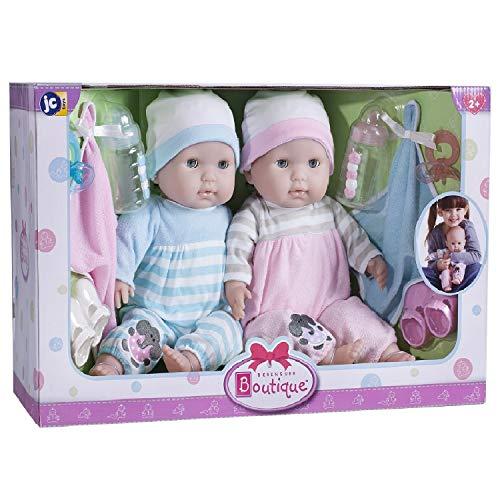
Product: Berenguer Boutique 30050 TWINS- 15” Soft Body Baby Dolls - 12 Piece Gift Set with Open/Close Eyes- Perfect for Children 2+
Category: Toys & Games | Dolls & Accessories | Dolls
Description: Aren’t they the cutest 15” Boy and Girl Twins are a realistically looking SOFT BODY DOLL with amazingly detailed vinyl heads, arms, and legs.
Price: $39.99
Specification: ProductDimensions:18.9x4.8x7.8inches|ItemWeight:1.2pounds|ShippingWeight:3.25pounds(Viewshippingratesandpolicies)|DomesticShipping:ItemcanbeshippedwithinU.S.|InternationalShipping:ThisitemcanbeshippedtoselectcountriesoutsideoftheU.S.LearnMore|ASIN:B00UYJO788|Itemmodelnumber:30050|Manufacturerrecommendedage:24months-15years